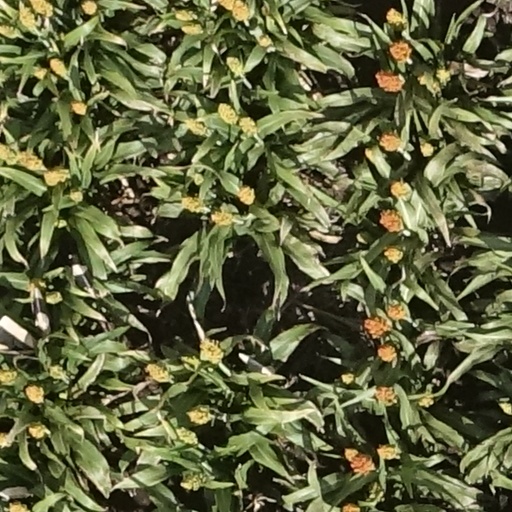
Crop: sorghum